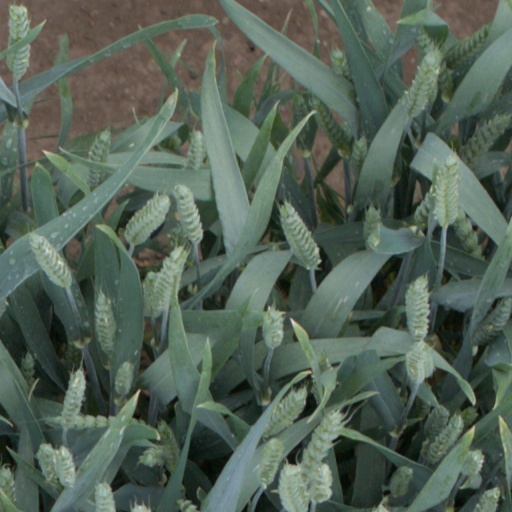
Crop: wheat